Castet-Arrouy

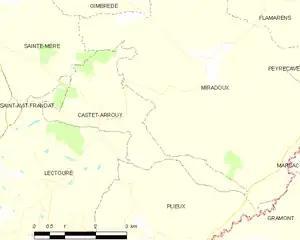
Castet-Arrouy and its surrounding communes

The Church of Saint Blandine is the main church of Castet-Arrouy. The choir was painted with murals by artist Paul Noël Lasseran in 1901.